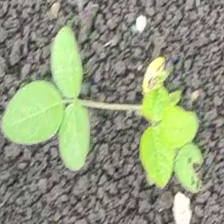
Weed species: Asian_Pigeonwings_(Clitoria Ternatea)